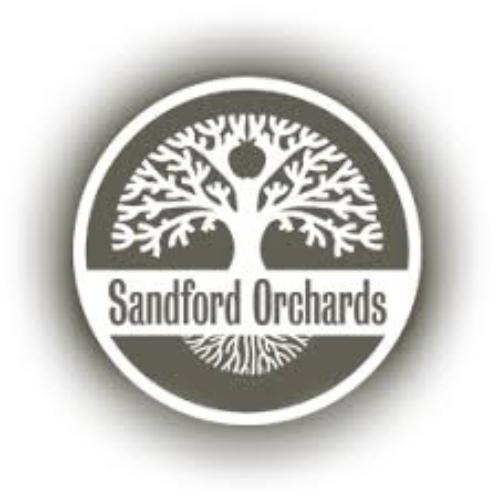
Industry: Food